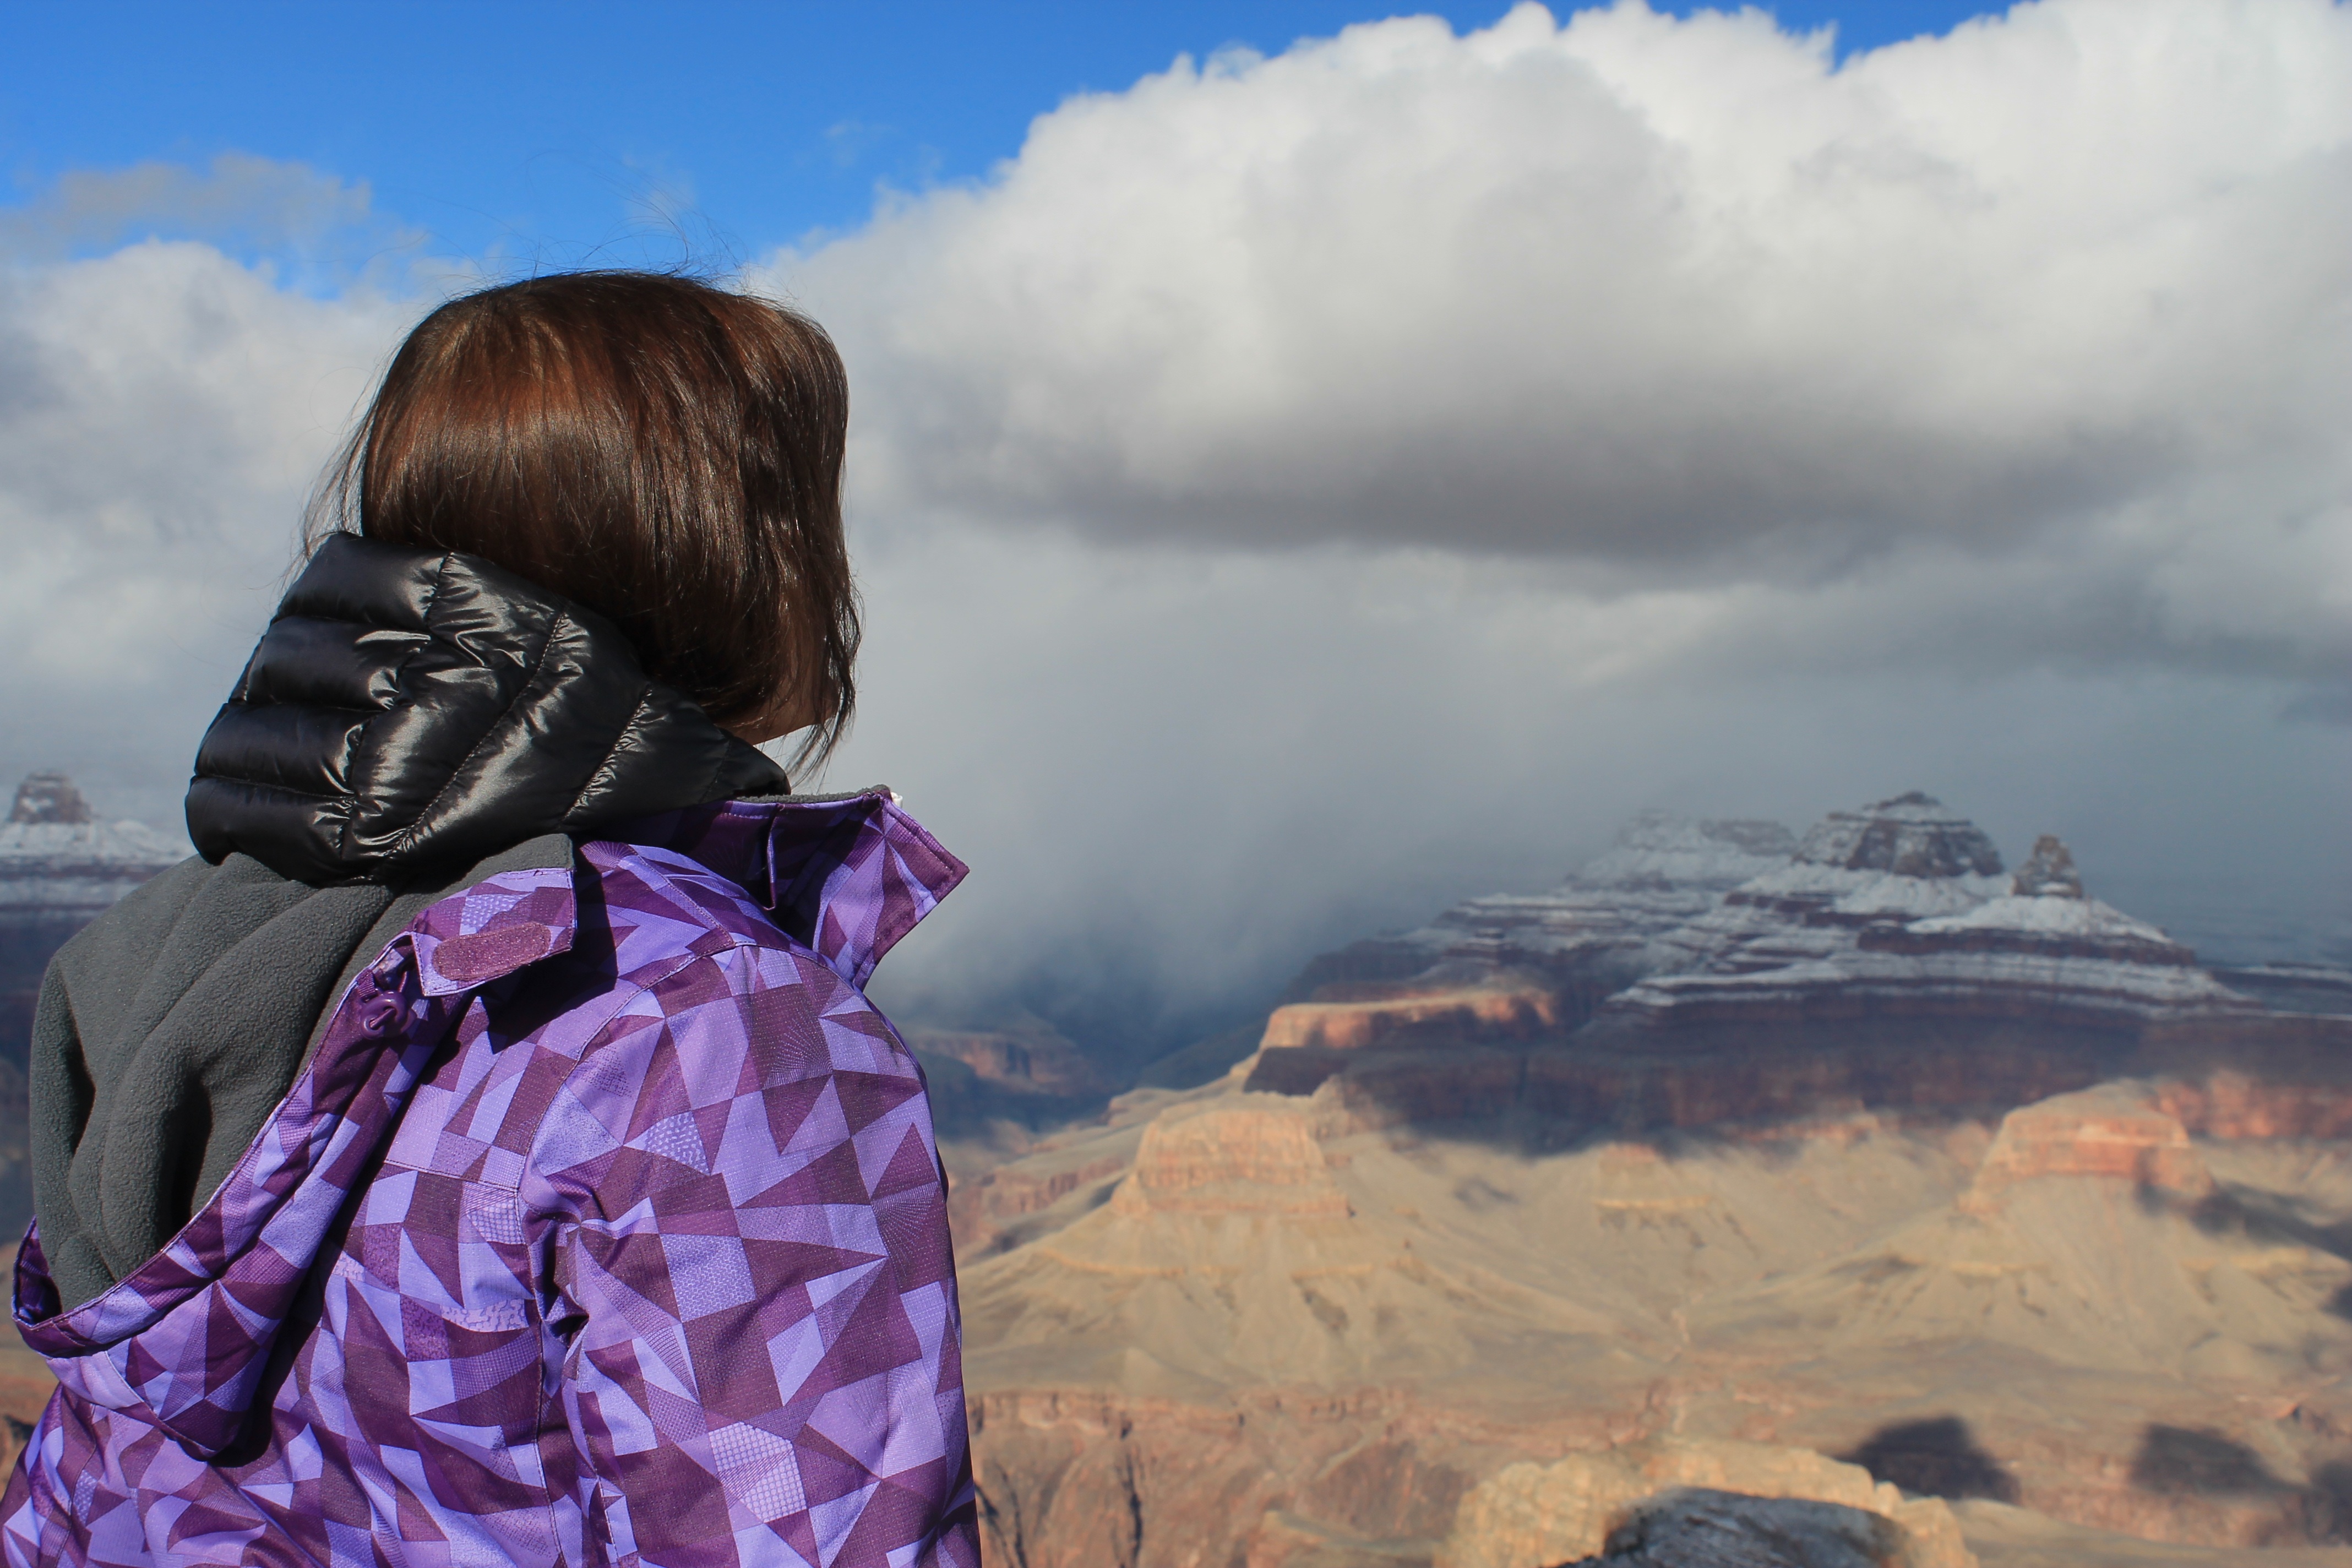
landscape, nature, forest, grass, wilderness, walking, mountain, snow, winter, girl, lake, adventure, frost, wall, mountain range, vacation, travel, ice, scenic, natural, park, weather, landmark, frozen, rocky, rugged, canyon, grand canyon, point, extreme sport, summit, arizona, mountaineering, rocks, outdoors, south, national, clouds, grand, cliffs, rim, marble, southwest, stunning, mountainous landforms